NXT Roadblock (2023)

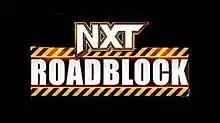

The 2023 NXT Roadblock was the fourth Roadblock professional wrestling event produced by WWE. It was primarily for wrestlers from the NXT brand division. Like the previous Roadblock event, NXT Roadblock aired as a special episode of "NXT" on the USA Network. The television special took place on March 7, 2023, at the WWE Performance Center in Orlando, Florida. The event's title is a reference to its position on the road to NXT Stand & Deliver, NXT's WrestleMania Weekend event.